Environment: real
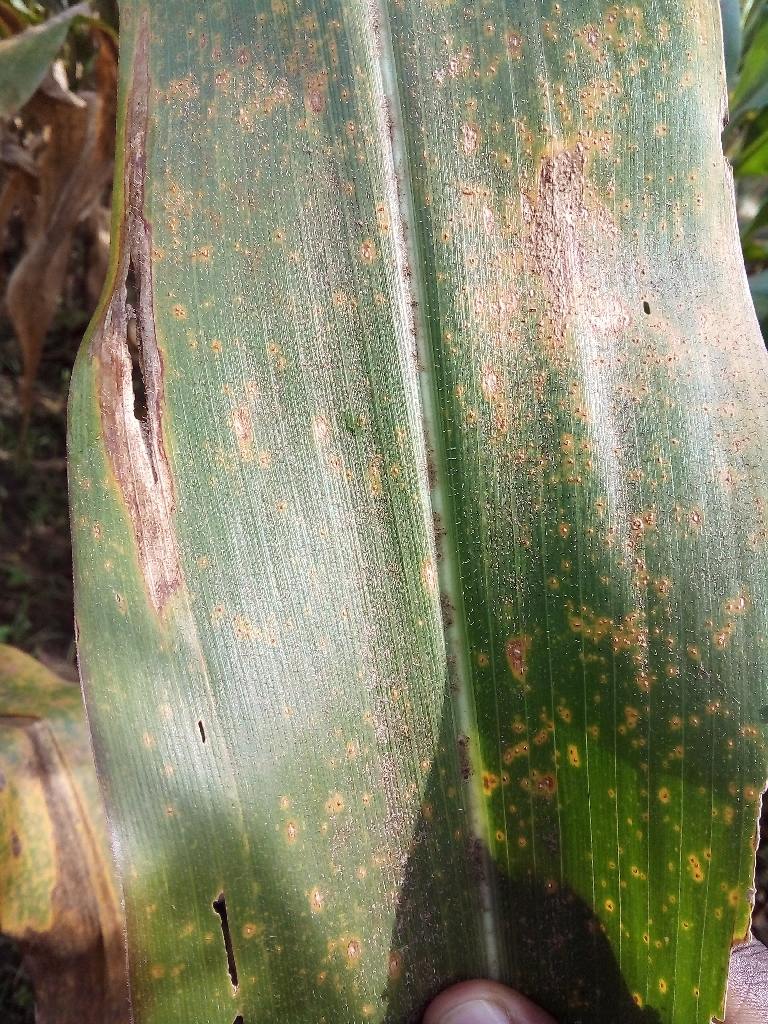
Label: northern_corn_leaf_blight